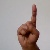
The image shows a hand gesture representing the letter 'D' in Indian Sign Language.